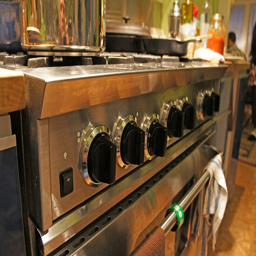
A gas stove that is stainless steel and clean.
A commercial gas stove in a kitchen with people in a dining room beyond.
A close up of the front control knobs of a stove.
a bunch of knobs on a large metallic stove
A close up view of a stainless steel kitchen oven.